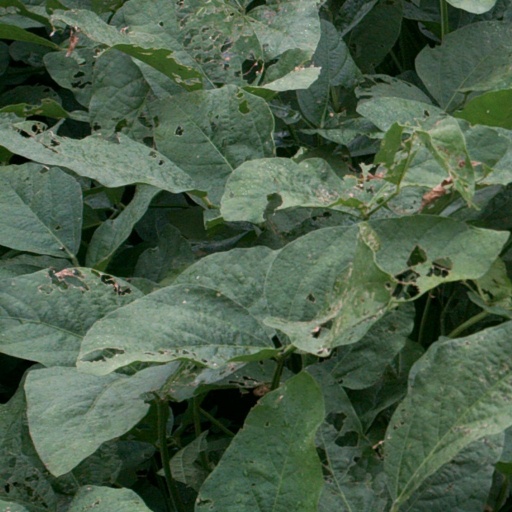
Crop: soybean